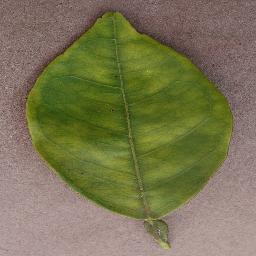
Label: Orange___Haunglongbing_(Citrus_greening)